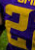
Number: 2